Sydney Howard Vines

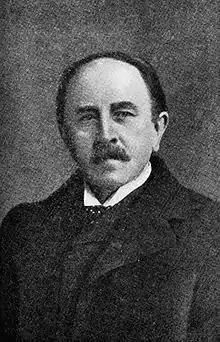
Sydney Howard Vines

Sydney Howard Vines FRS (31 December 1849 – 4 April 1934) was a British botanist and academic. He was Sherardian Professor of Botany at Oxford University from 1888 to 1919, and served as president of the Linnean Society of London from 1900 to 1904. He directed the publication of the "Annals of Botany" from 1887 to 1899.